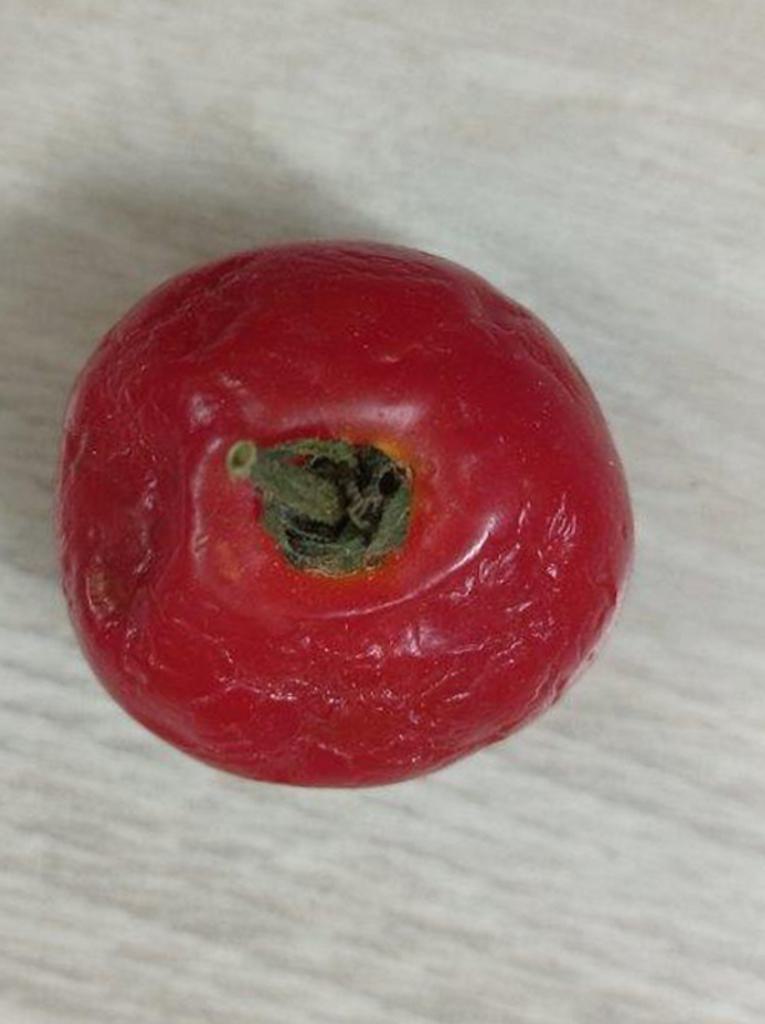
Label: Rotten